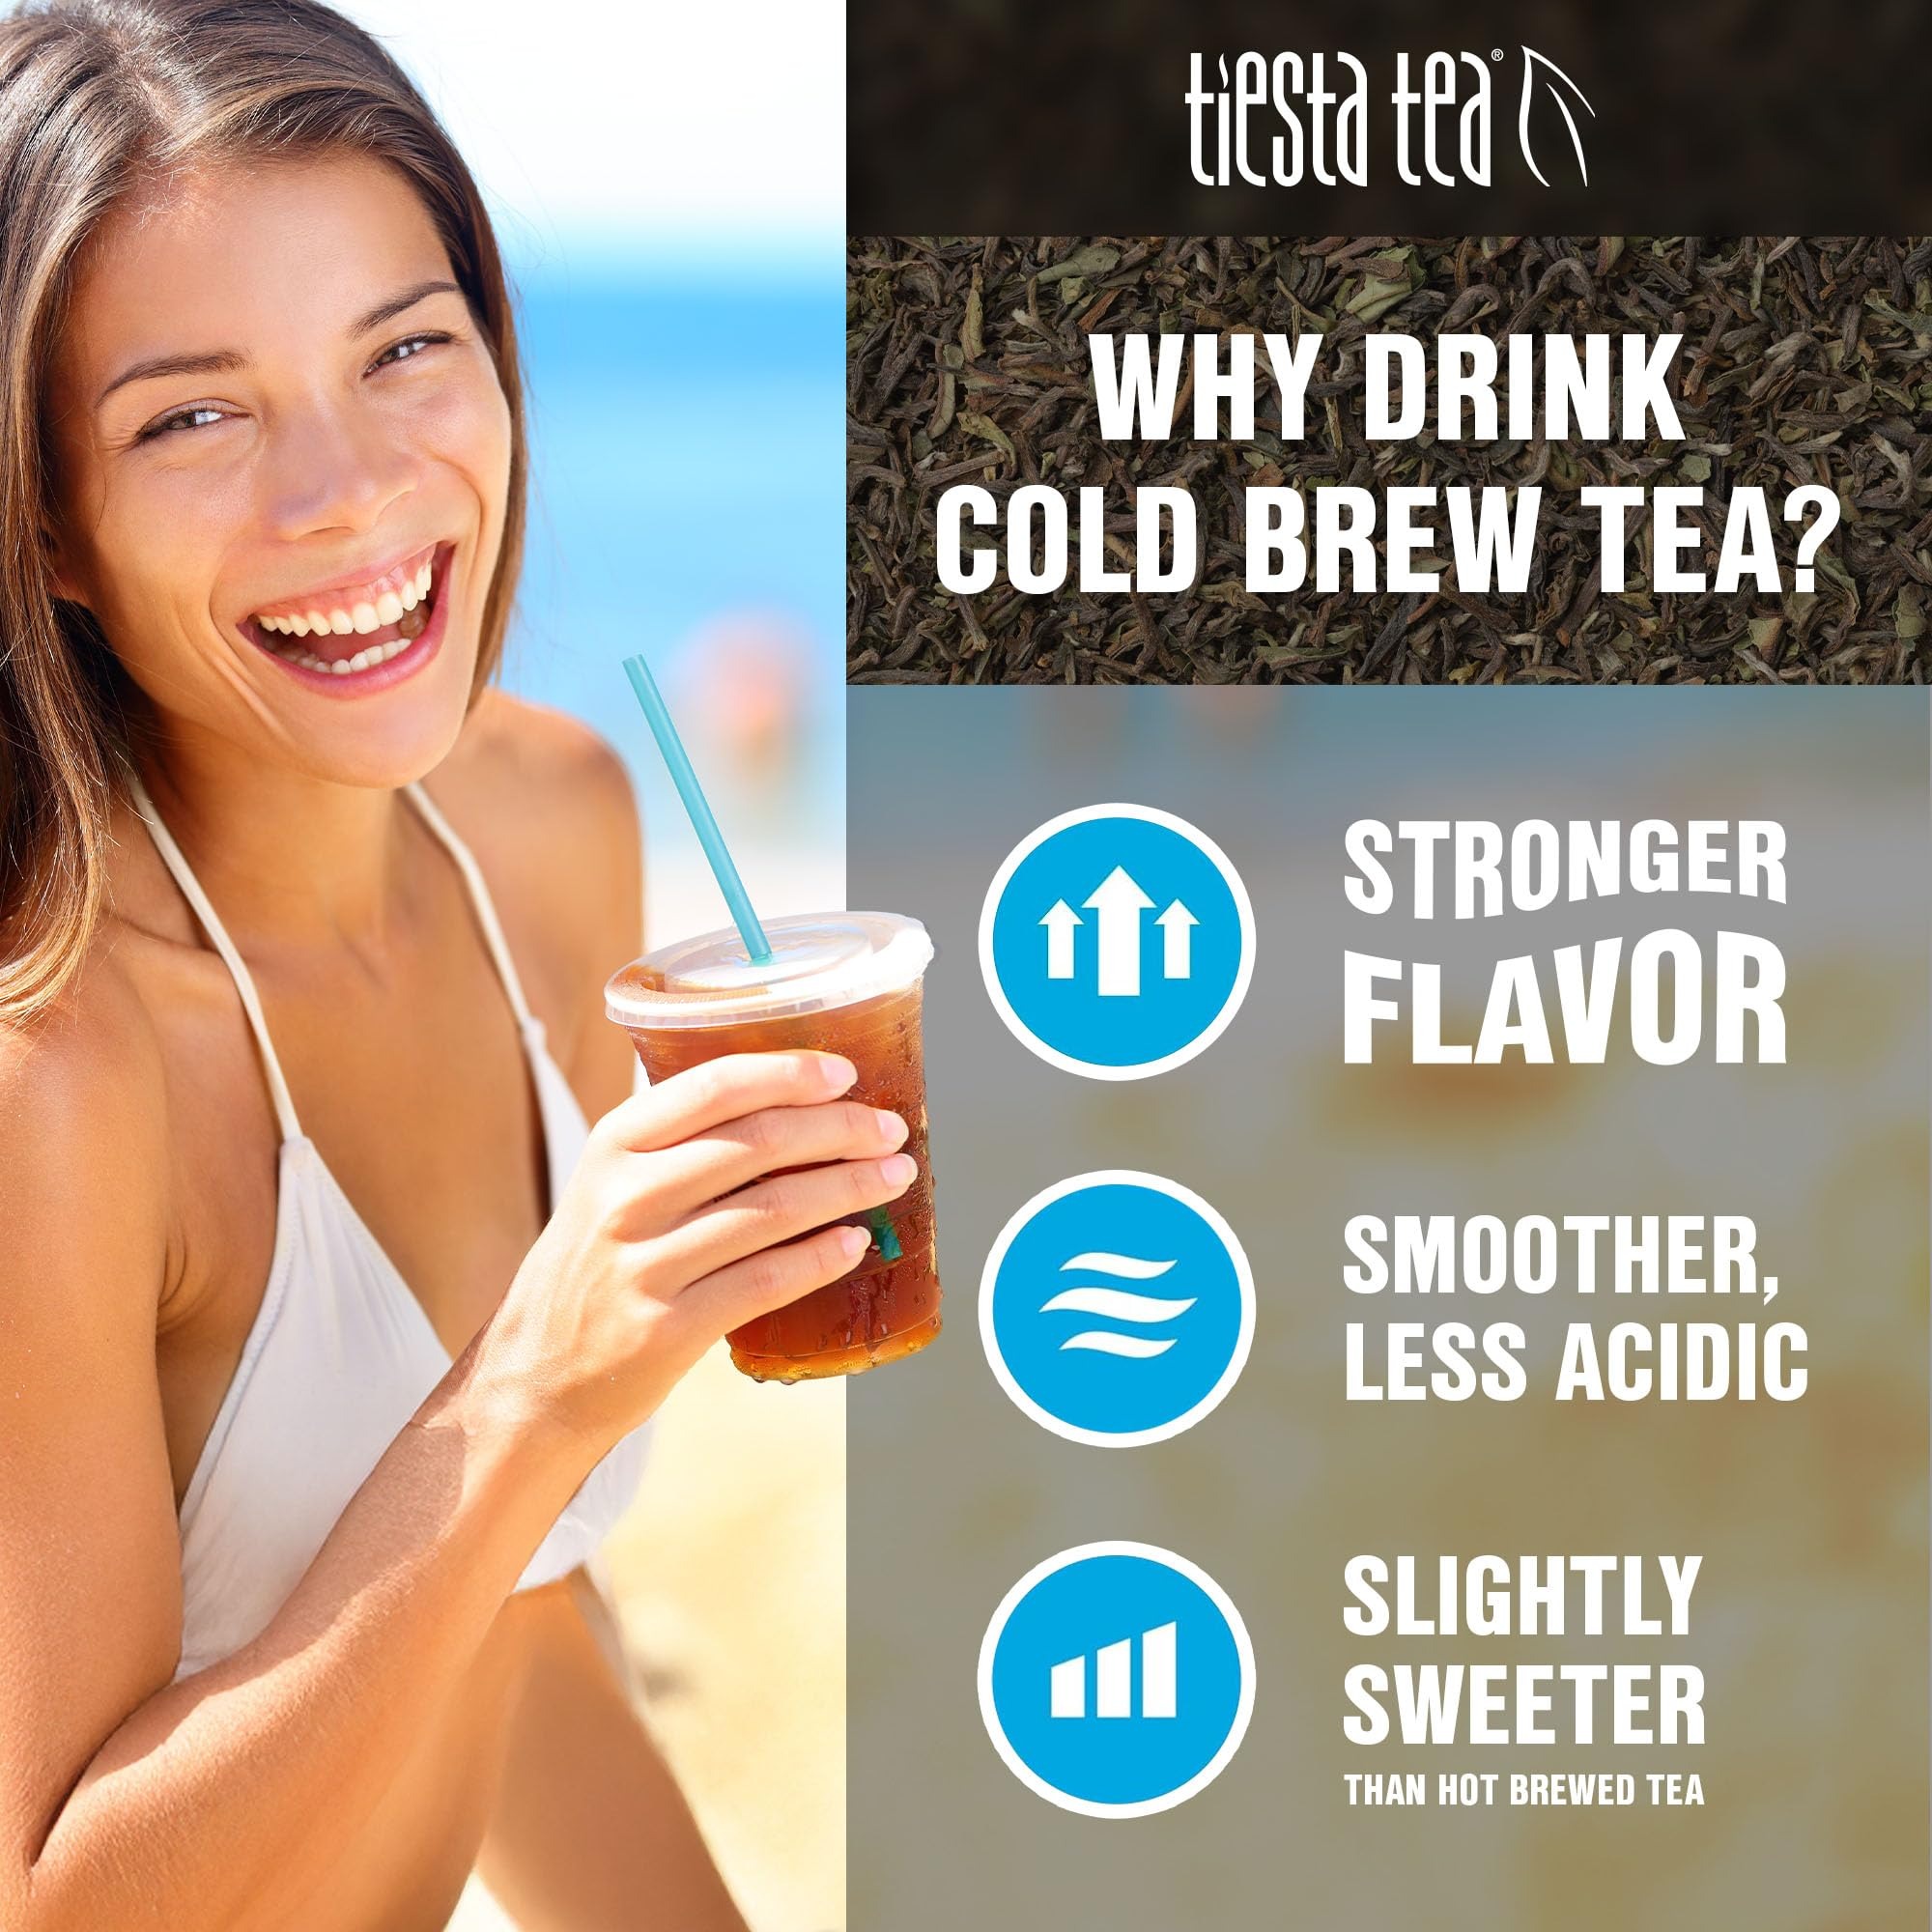
Item Name: Tiesta Tea - Meyer Lemon Zest Cold Brew | Loose Leaf | Premium Blend | Non-Caffeinated Iced Tea | 10 Cold Brew Packets | Makes One 64oz Pitcher
Bullet Point 1: REFRESHING COLD BREW ICED TEA: Enjoy a smooth and never bitter Meyer Lemon Zest cold brew experience with our easy-to-use pitcher packets. Designed to bring the vibrant, full-bodied essence of cold brew tea straight to your fridge, it’s the perfect companion for hot summer days, offering a refreshing and invigorating beverage with every pour.
Bullet Point 2: ALL-NATURAL, HIGH-QUALITY INGREDIENTS: Indulge in the superior taste of our Premium Loose Leaf Tea blends. Crafted with high-quality, full-leaf ingredients and real, visible components, each cold brew delivers a clean, smooth finish that far surpasses traditional iced tea bags. Elevate your iced tea experience with a refreshing, natural flavor.
Bullet Point 3: TOP-TIER LOOSE LEAF BLENDS: Enjoy the premium quality of Tiesta Tea’s cold brew blends. Made with high-quality loose leaf tea and real, visible ingredients, each brew infuses naturally in cold water, delivering a fresh, smooth flavor. Ideal for iced tea lovers who appreciate a vibrant, natural taste.
Bullet Point 4: EFFORTLESS COLD BREW TEA PREP: Preparing cold brew tea has never been simpler with Tiesta Tea’s convenient, pre-measured packets. Just drop 1 packet into a 2qt pitcher of cold or room temperature water. Let it steep in the fridge for 1.5 - 2 hours and enjoy smooth, vibrant cold brew tea that’s ready to serve over ice—effortless, delicious, and refreshing.
Bullet Point 5: SEASONAL FLAVORS: Tiesta Tea’s loose-leaf blends are crafted to complement the vibrant, sunny days of Spring and Summer. These refreshing and aromatic flavors are perfect for sipping on warm afternoons, whether you’re unwinding at home or enjoying time outdoors with friends.
Product Description: Enjoy a smooth and never bitter Meyer Lemon Zest cold brew experience with our easy-to-use pitcher packets. Crafted with high-quality, all-natural ingredients, each blend delivers smooth, vibrant flavors perfect for cold brewing. The easy-to-use, pre-measured packets make preparation a breeze—simply steep in cold or room temperature water for a few hours and enjoy a naturally invigorating drink. Tiesta Tea offers a variety of seasonal and classic flavors to suit every taste, making it the ideal choice for iced tea lovers looking for a flavorful, effortless tea experience.
Value: 10.0
Unit: Count

Price: 25.95